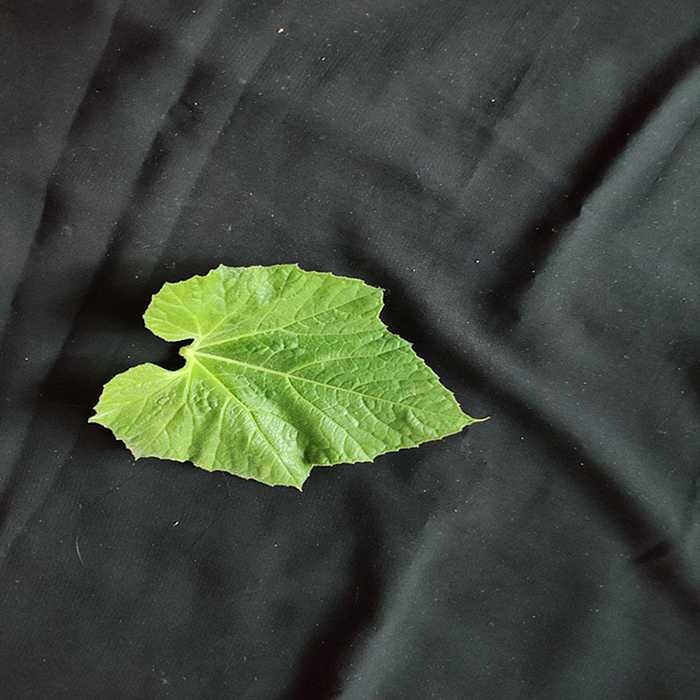
Plant: Bottle gourd
Label: Fresh leaf